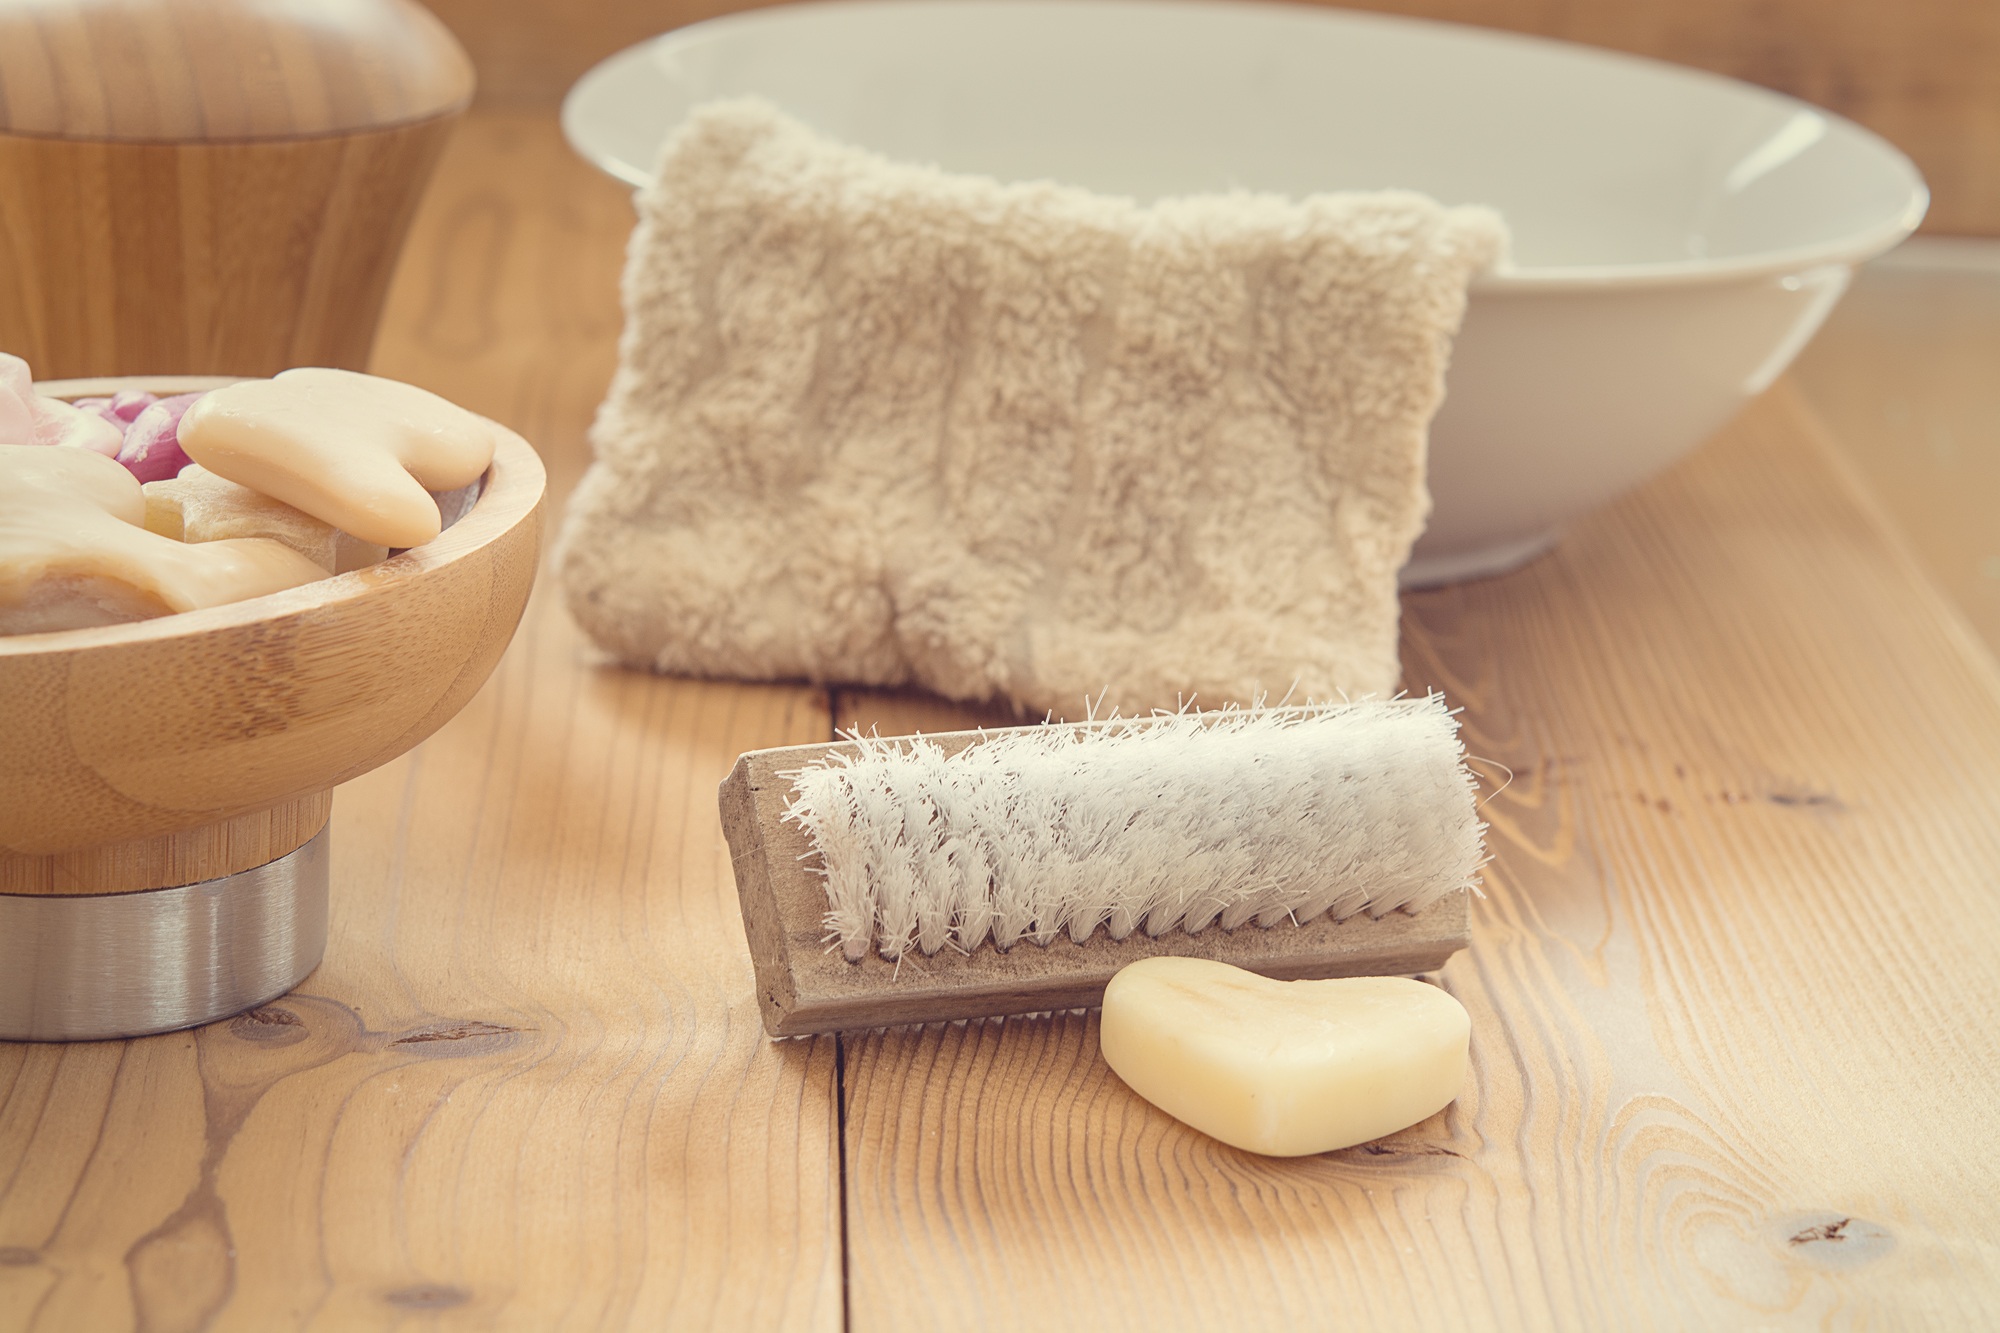
brush, bowl, dish, food, produce, wash, baking, close, material, textile, soap, bad, hygiene, flooring, body care, washcloth, grass family, hygiene products